2017 Hong Kong Chief Executive election

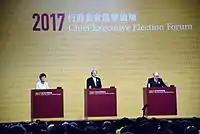
All three candidates attended the election forum organised by the Election Committee members.

A two-hour forum was co-organised by a group of Election Committee members from both the pro-democracy and pro-Beijing camps on 19 March 2017 at AsiaWorld-Expo. Some 507 of the 1,194 election committee members attended the forum. The three candidates took 21 questions from the floor, 19 of which were from the democrats as the pro-Beijing electors did not submit their questions. Lam made a dig at John Tsang's "paperless office" when he was in office as Financial Secretary – an implication of Tsang's laid-back working style. Tsang retorted by saying that it was more important to "work smart" than "work hard". John Tsang also mocked Lam by stating that she would be a "three-low" Chief Executive with low popularity, low energy and low legitimacy. Woo criticised Tsang and Lam for passing the buck on the incumbent government's mistakes. Political scientist Ivan Choy said Tsang was the best performer although Lam also made big progress. According to a poll conducted by the University of Hong Kong Public Opinion Programme (HKUPOP) after the forum, 62 per cent out of the 717 respondents said they would vote for Tsang if eligible after watching the forum, against 24 per cent for Lam and seven per cent for Woo.